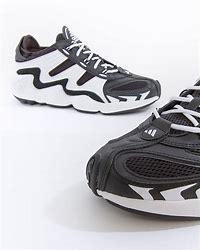
Brand: Adidas
Model: FYW S 97